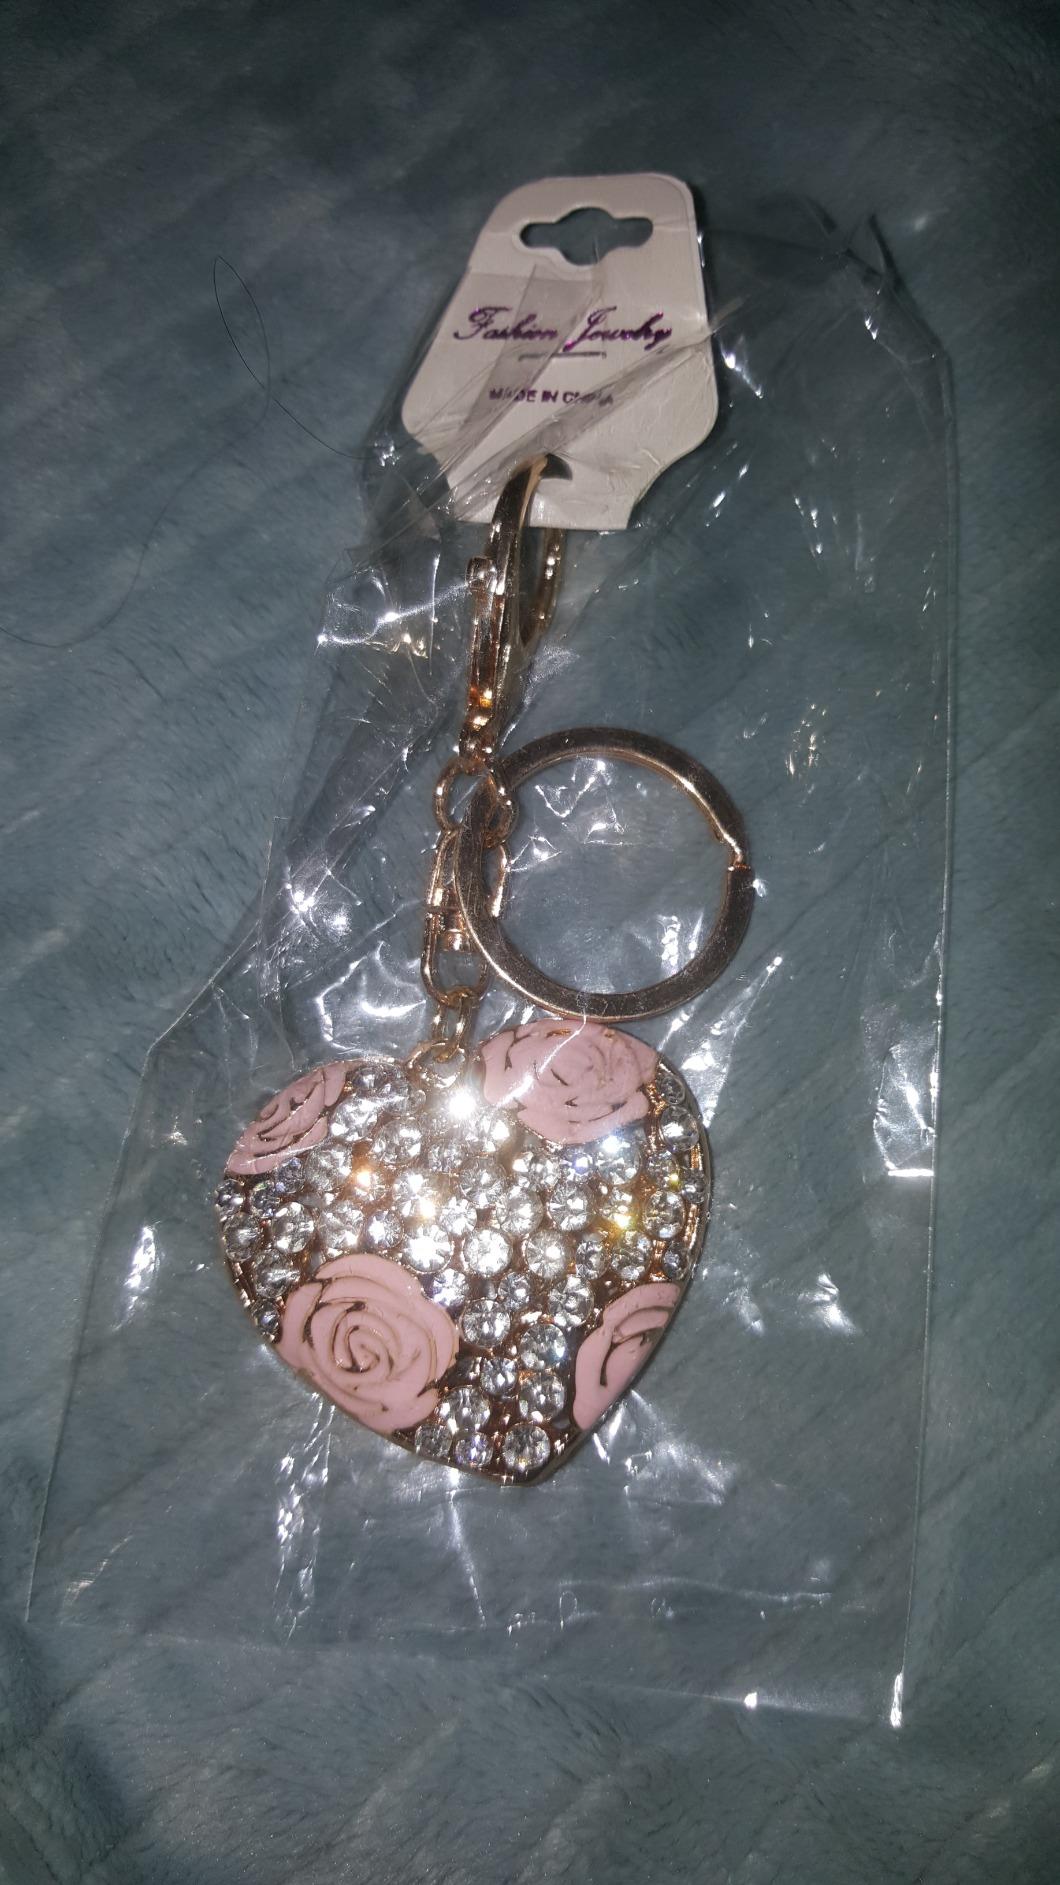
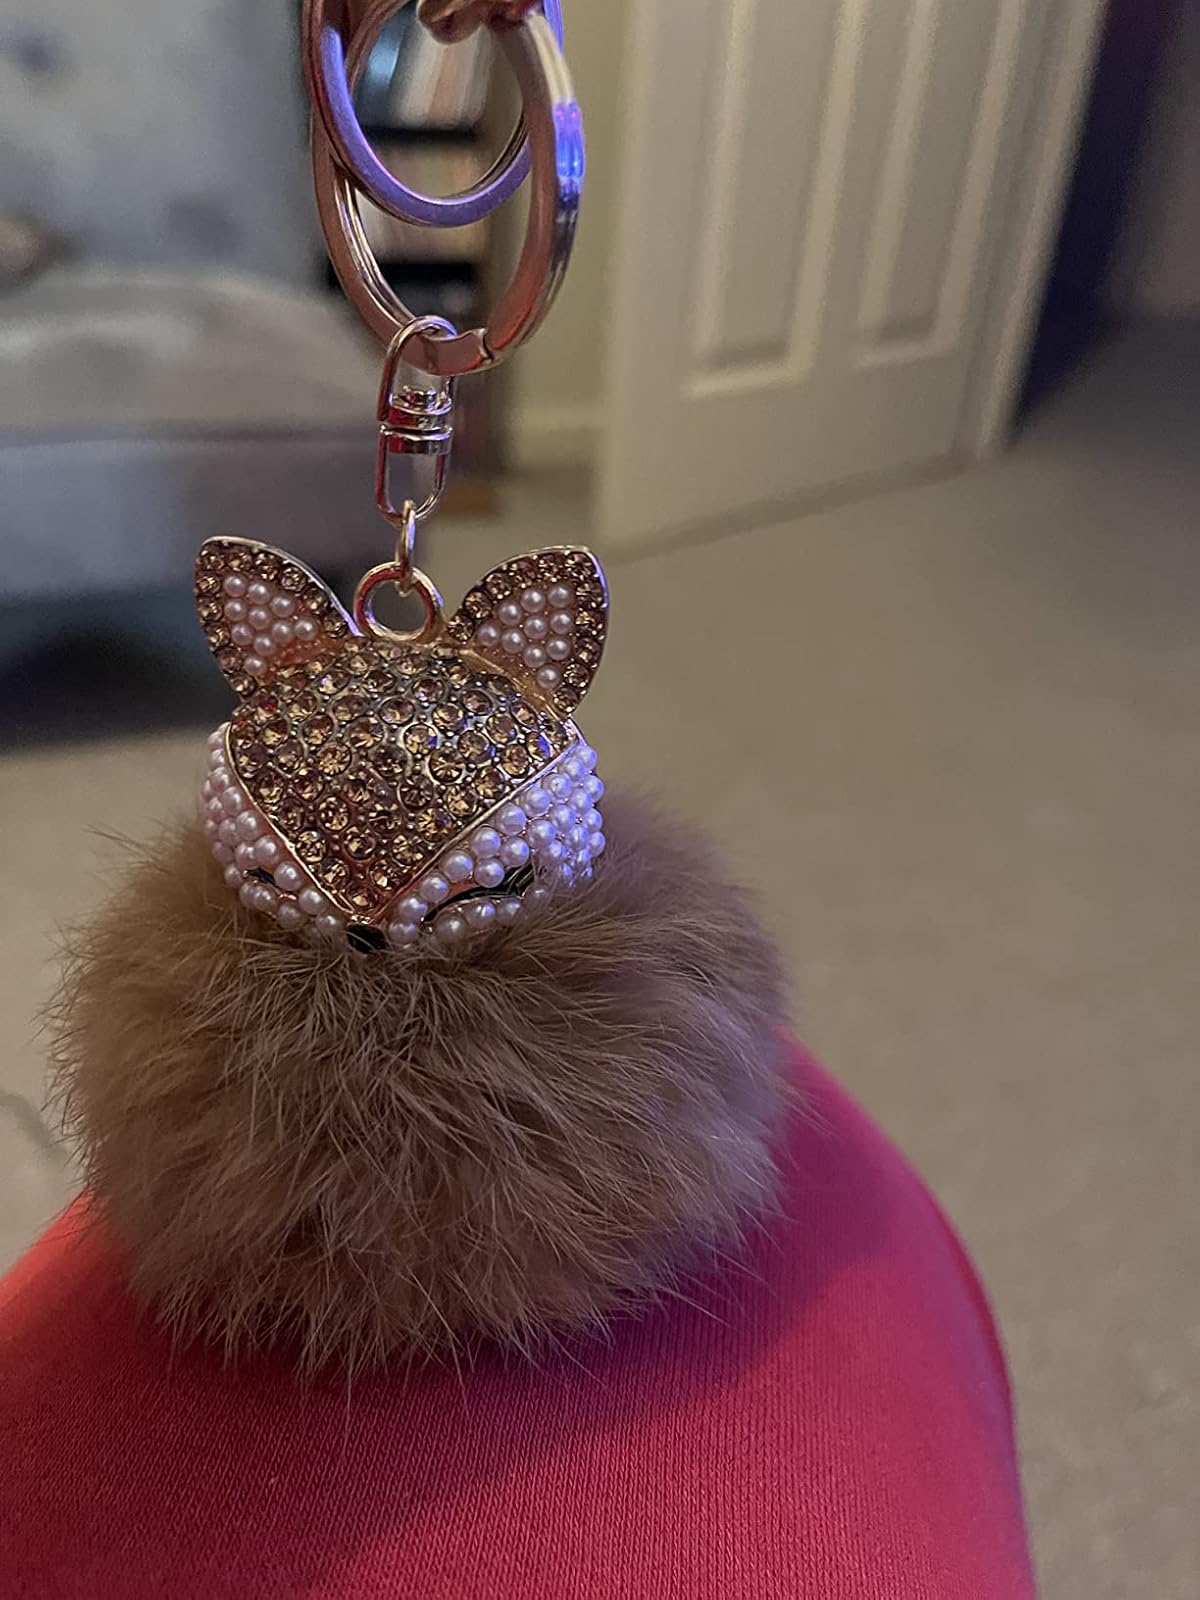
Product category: accessories_keychain
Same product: no